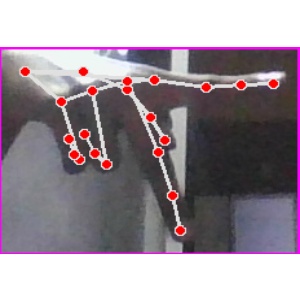
अक्षर: प